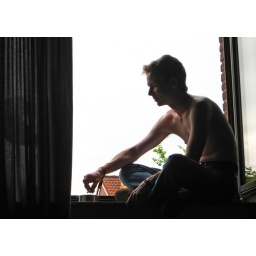
Johannes' brother sitting in the window of Johannes' living room.